Pegida UK

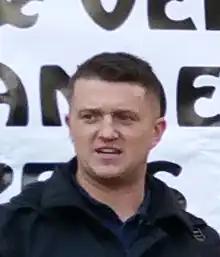
Tommy Robinson at a Pegida rally in Utrecht, the Netherlands on 11 October 2015.

Pegida UK was an anti-Islam group in the United Kingdom established by Tommy Robinson in 2016. It was named after the German group Pegida – .